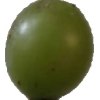
Label: grape